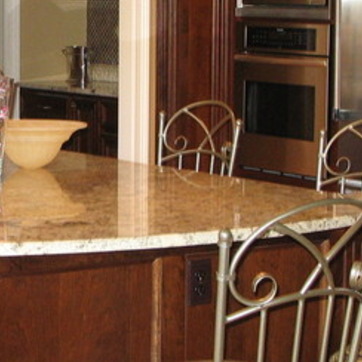
Material: polishedstone